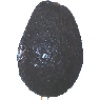
Label: Avocado ripe 1